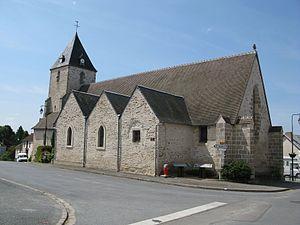
église de Préveranges
Préveranges est une commune française située dans le département du Cher en région Centre-Val de Loire.